Hog Island sheep

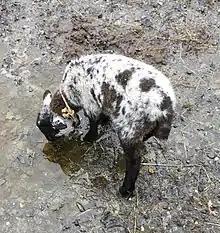
A young Hog Island Sheep at the Accokeek Foundation

Because the Hog Island sheep population is so small, the preservation of the breed through a pure, inbred line would threaten the breed's health by an increased risk of pairing of "bad genes". Stillbirths and atypical-looking sheep have been reported by some breeders. In response, some breeders have crossed Hog Island sheep with other breeds, including Gulf Coast Native sheep, and then bred the offspring with pure Hog Island sheep, producing almost pure Hog Island sheep except for the addition of some genetic diversity.